Senyawa (band)

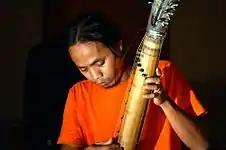
Senyawa's Wukir Suryadi playing a modernized tube zither.

The band mixes influences from musical and folklore traditions from the Indonesian archipelago with experimental music. The band's neo-tribal sound has been described to mix "punk attitude" with "avant-garde aesthetics". According to critics, Senyawa has "managed to embody the aural flavours of Javanese music while exploring the framework of experimental music practice, pushing the boundaries of both traditions" to create a sound that is "thoroughly out of this world."